2015–16 Real Madrid CF season

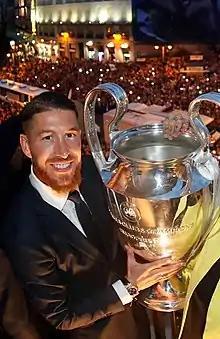

Fernando scored an own goal as Real Madrid progressed into the Champions League final by beating Manchester City, setting up a clash with neighbours Atlético Madrid for the second time in three years.